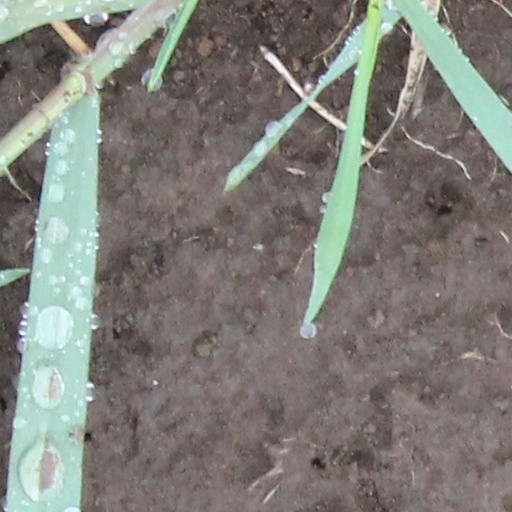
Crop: wheat